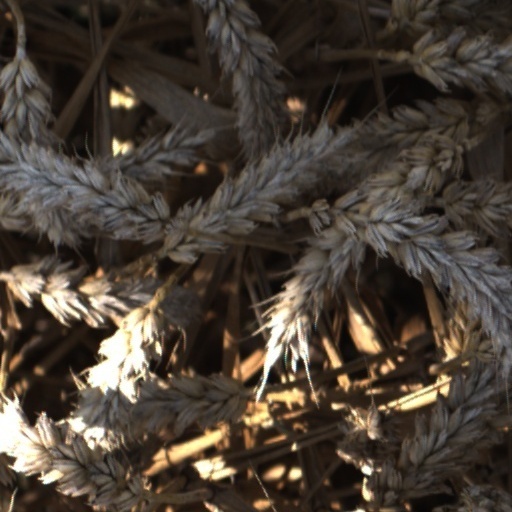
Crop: wheat